Mountaineering

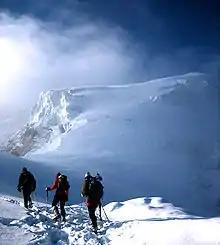
Mountaineers proceed across snow fields on South Tyrol; other climbers are visible further up the slopes.

Compacted snow conditions allow mountaineers to progress on foot. Frequently crampons are required to travel efficiently and safely over snow and ice. Crampons attach to the bottom of a mountaineer's boots and provide additional traction on hard snow and ice. For loose snow, crampons are less suitable, and snowshoes or skis may be preferred. Using various techniques from alpine skiing to ascend/descend a mountain is a form of the sport by itself, called ski mountaineering.